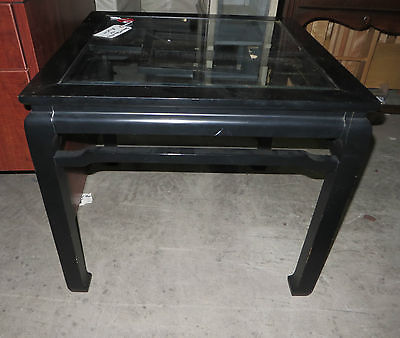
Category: table